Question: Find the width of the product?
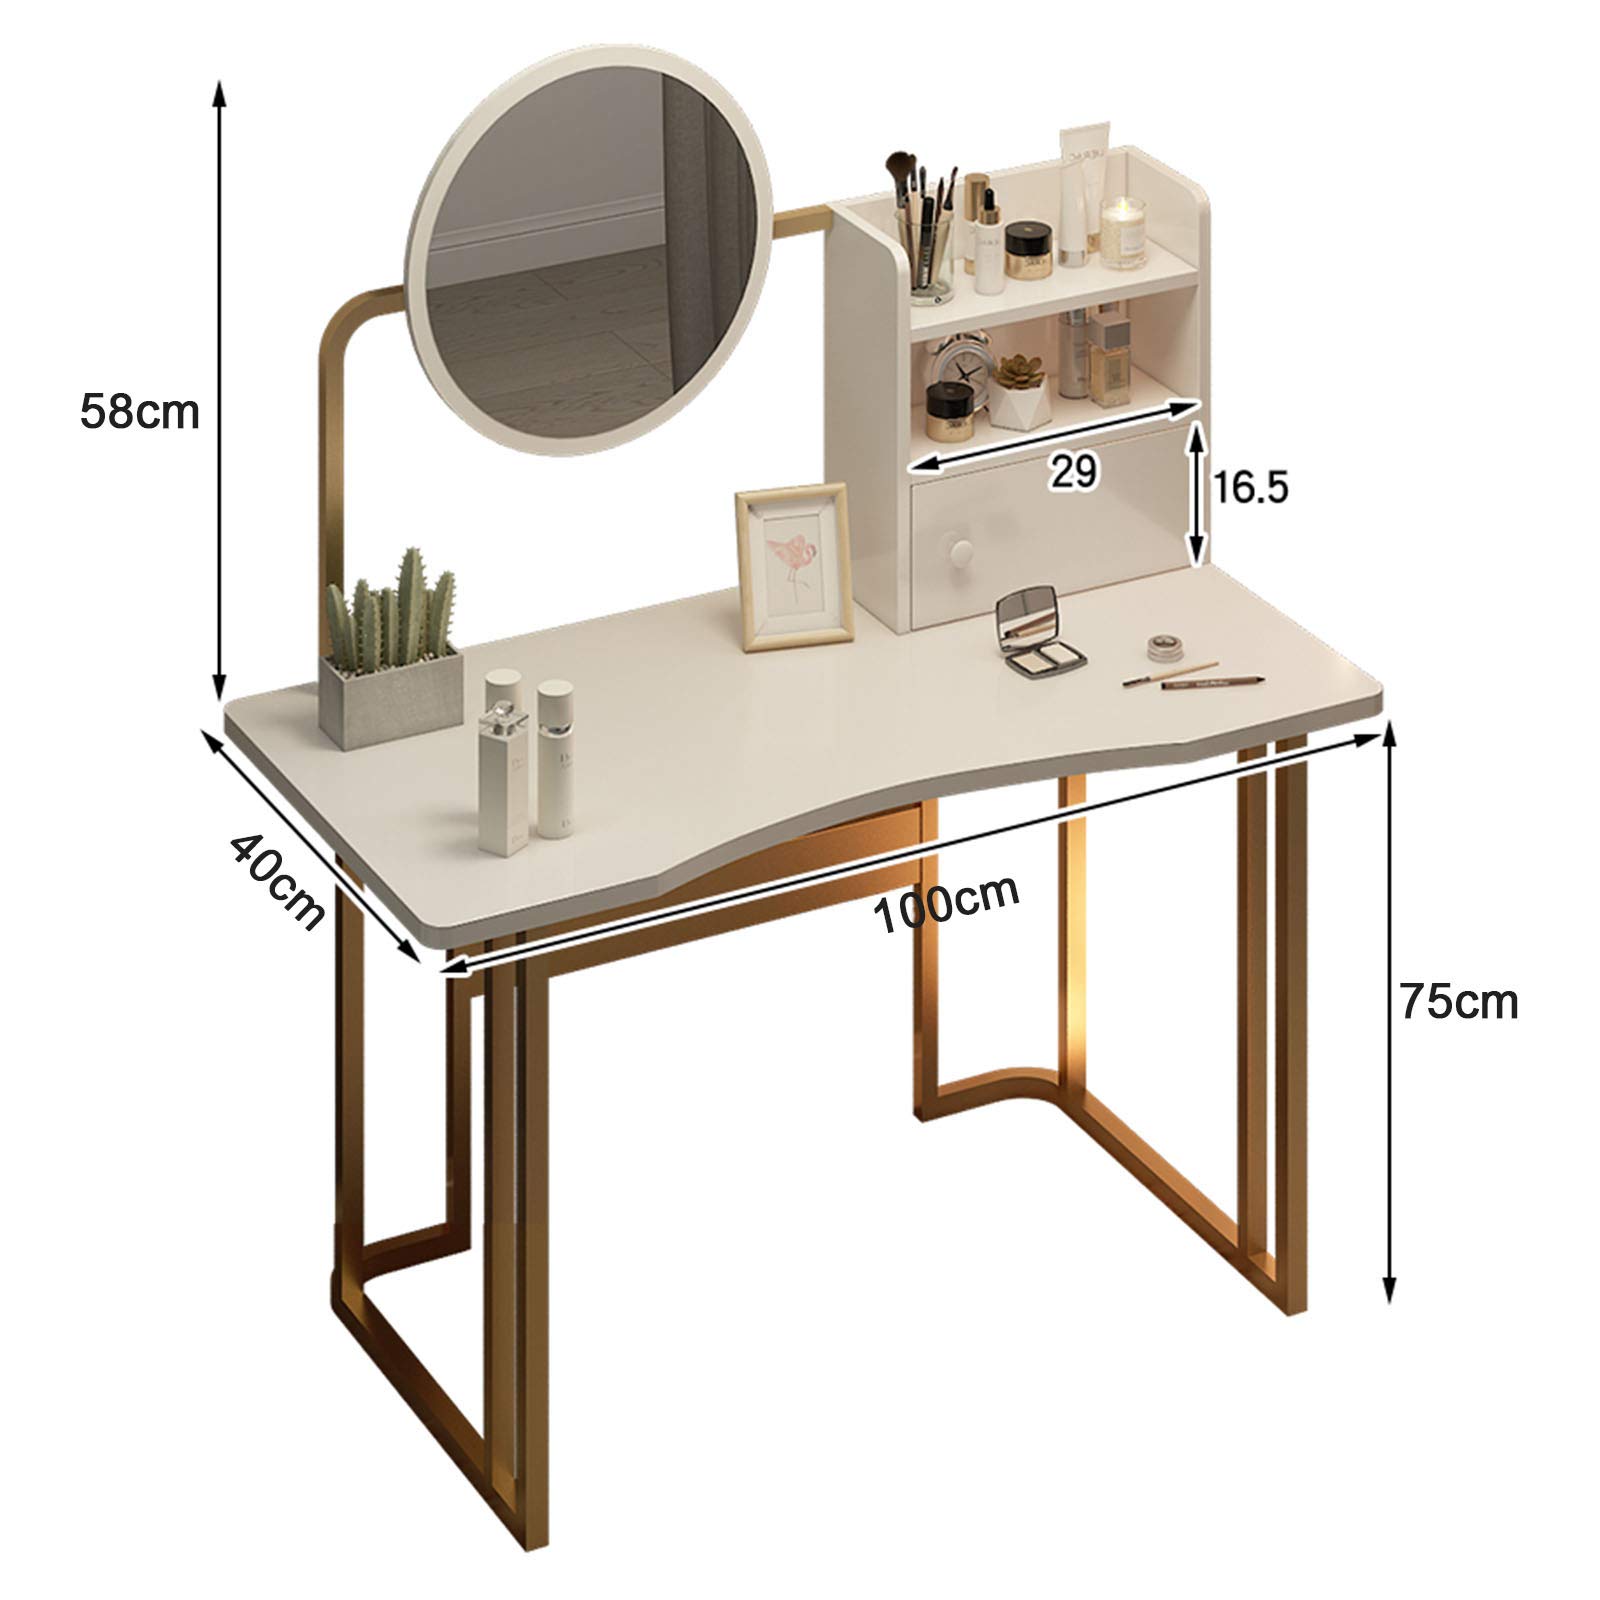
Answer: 100.0 centimetre